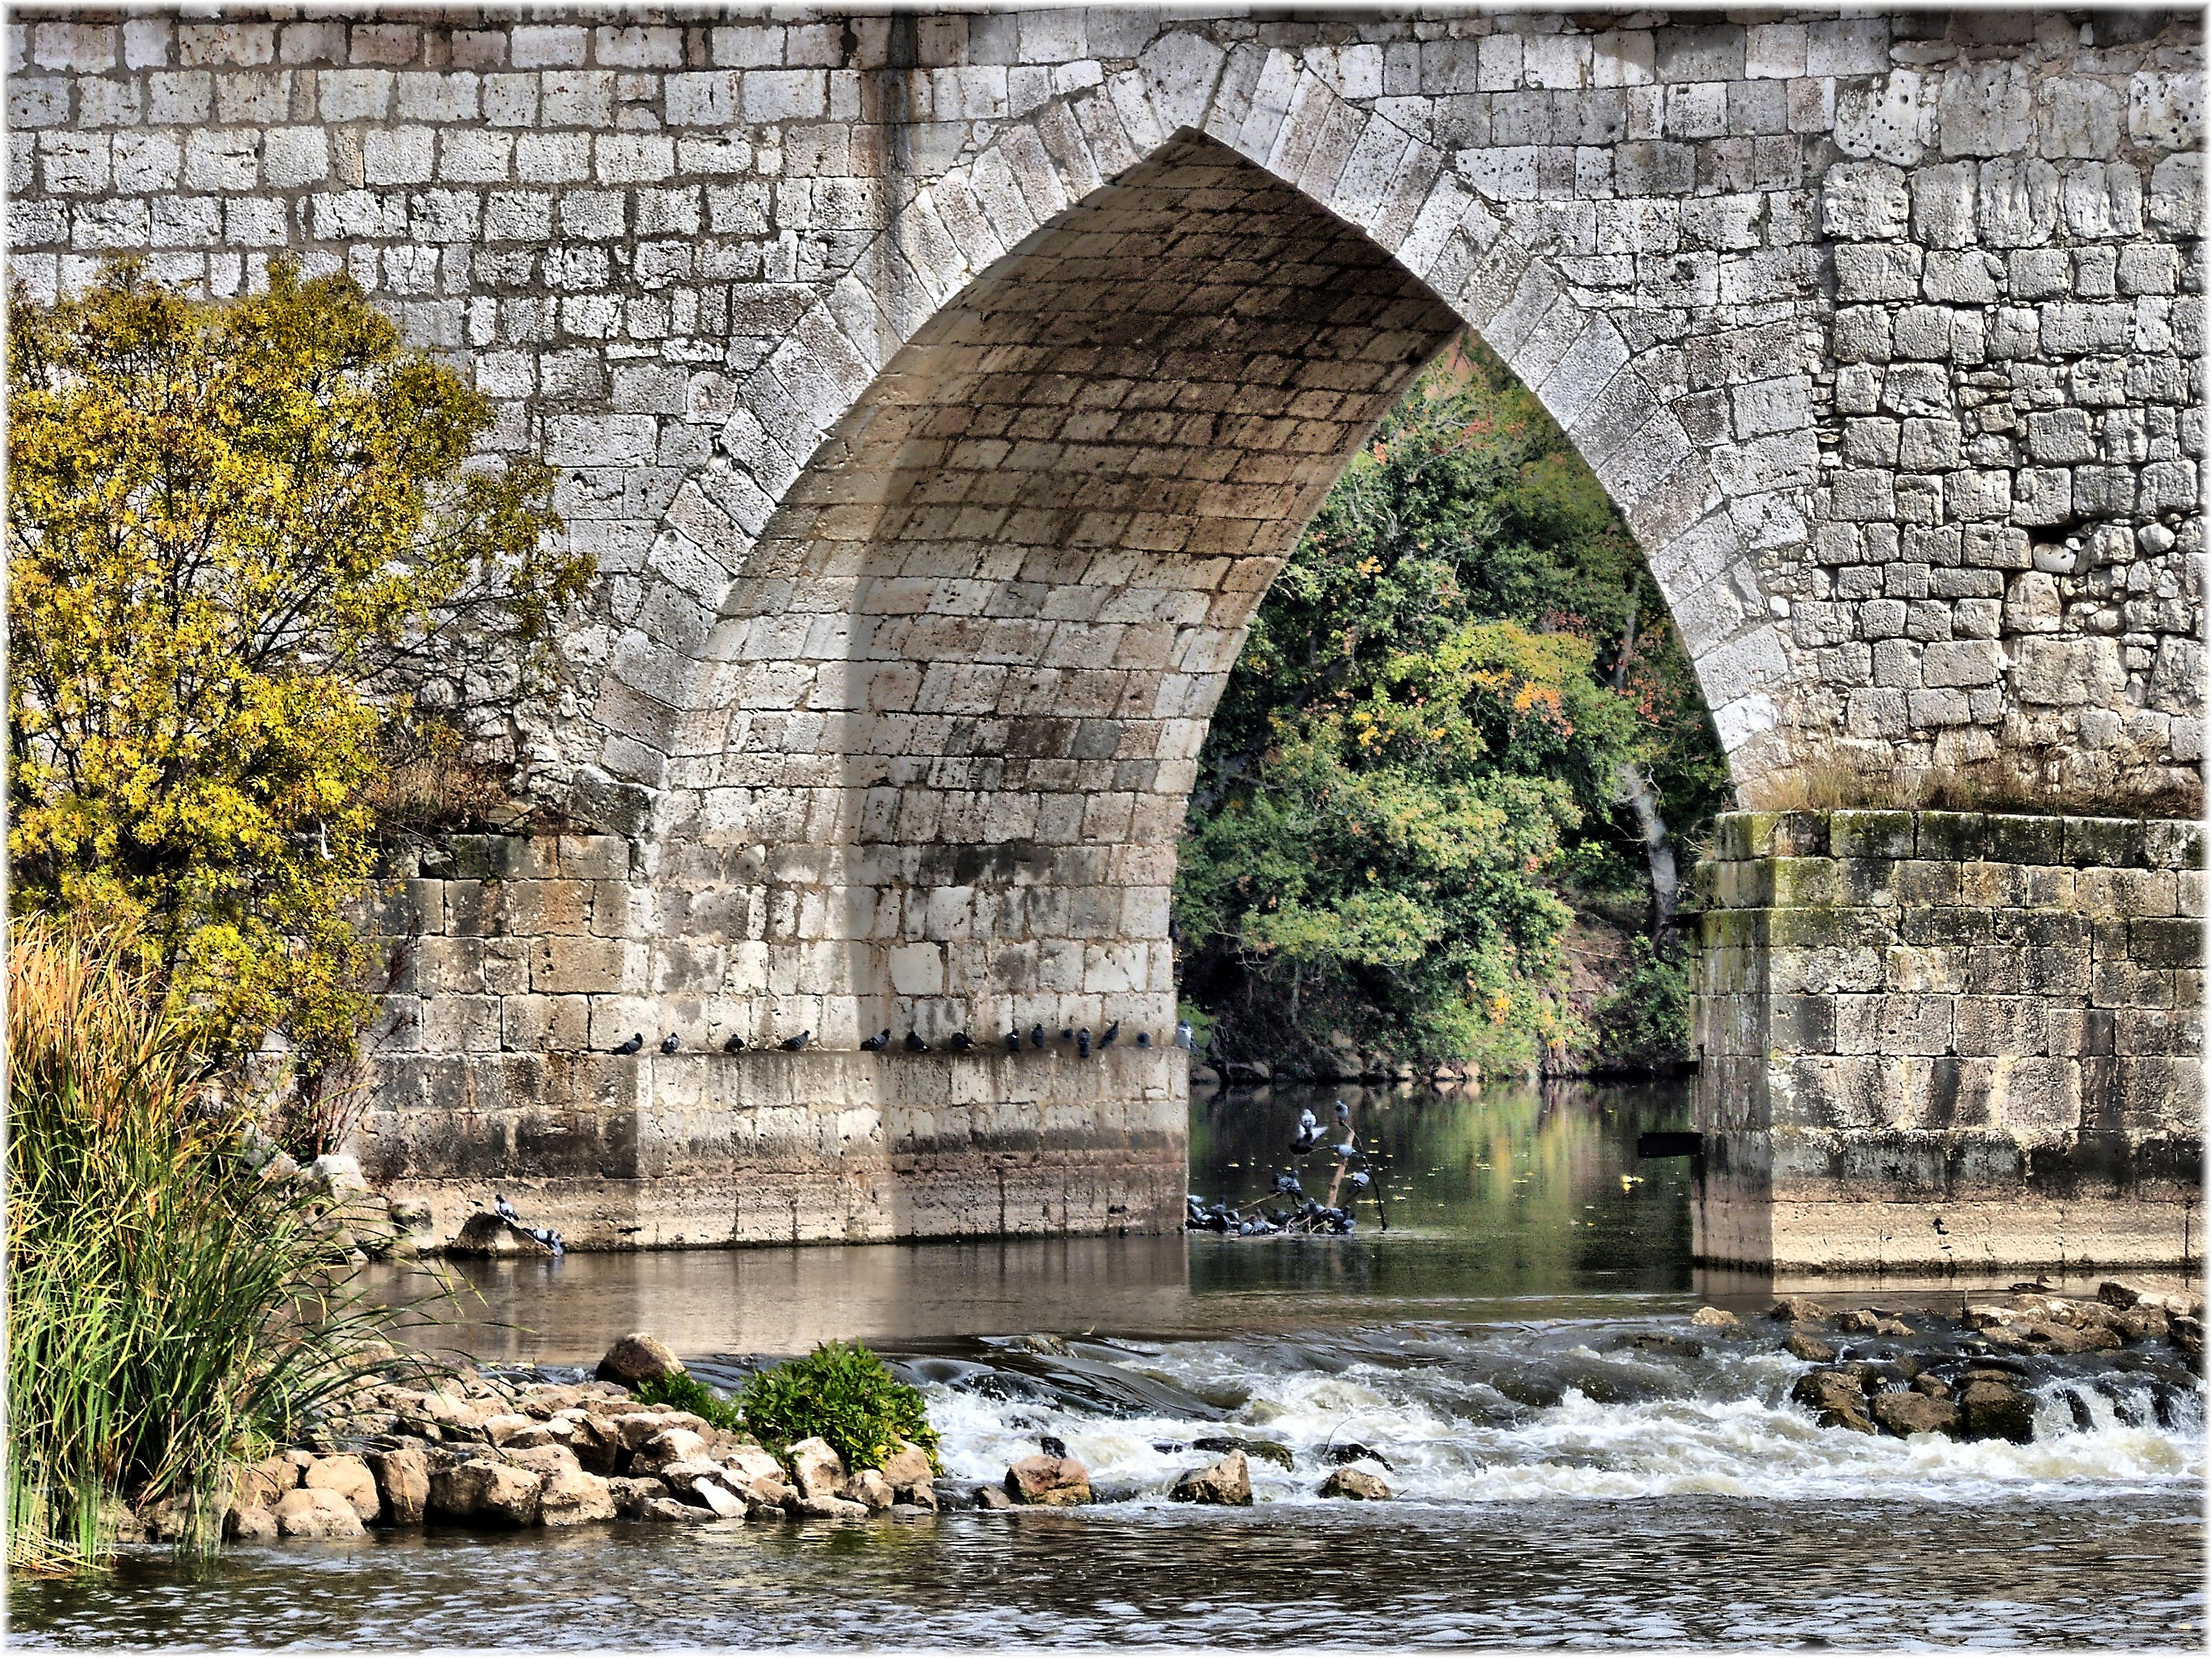
bridge, river, europe, arch, landmark, tourism, waterway, spain, ruins, arquitectura, europa, agua, rio, puente, piedra, castillayleon, ponte, pedra, rios, espana, auga, arquitecture, tordesillas, provinciavalladolid, arch bridge, devil's bridge, ancient history